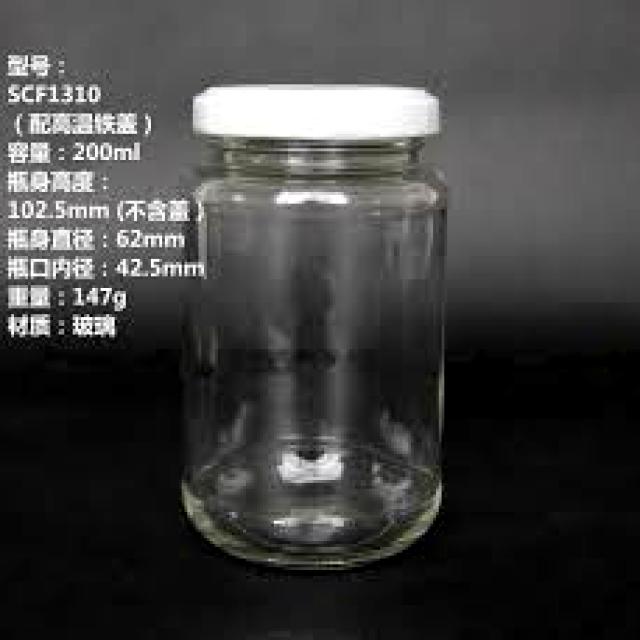
Label: Glass